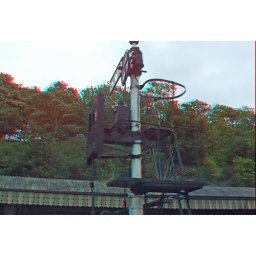
Severn Valley Railway Bewdly station in anglyph 3D stereo red cyan glasses to view